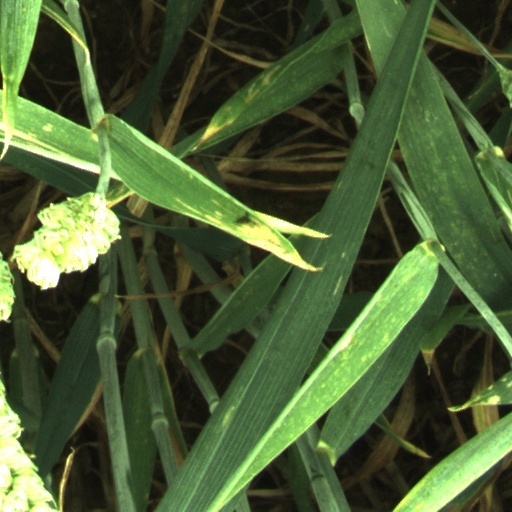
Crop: wheat